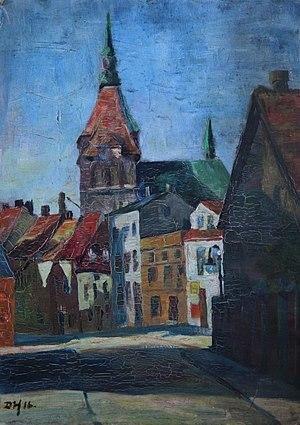
Dorothea Helm, dite Dörte Helm, connue également sous le nom de Dörte Helm-Heise, née le 3 décembre 1898 à Berlin-Wilmersdorf, et décédée le 24 février 1941 à Hambourg était une artiste, peintre, graphiste et tisserande allemande du Bauhaus.